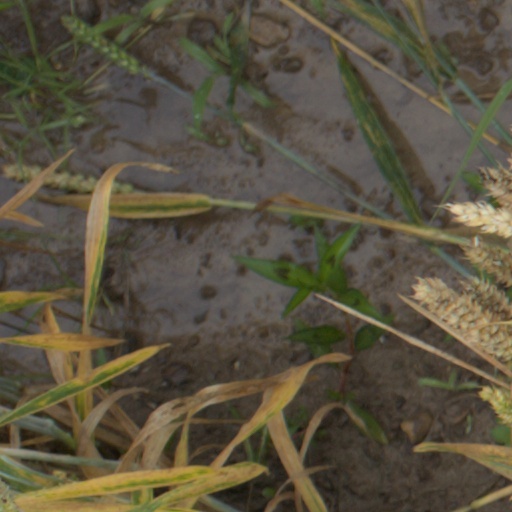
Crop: wheat